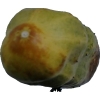
Label: cucumber